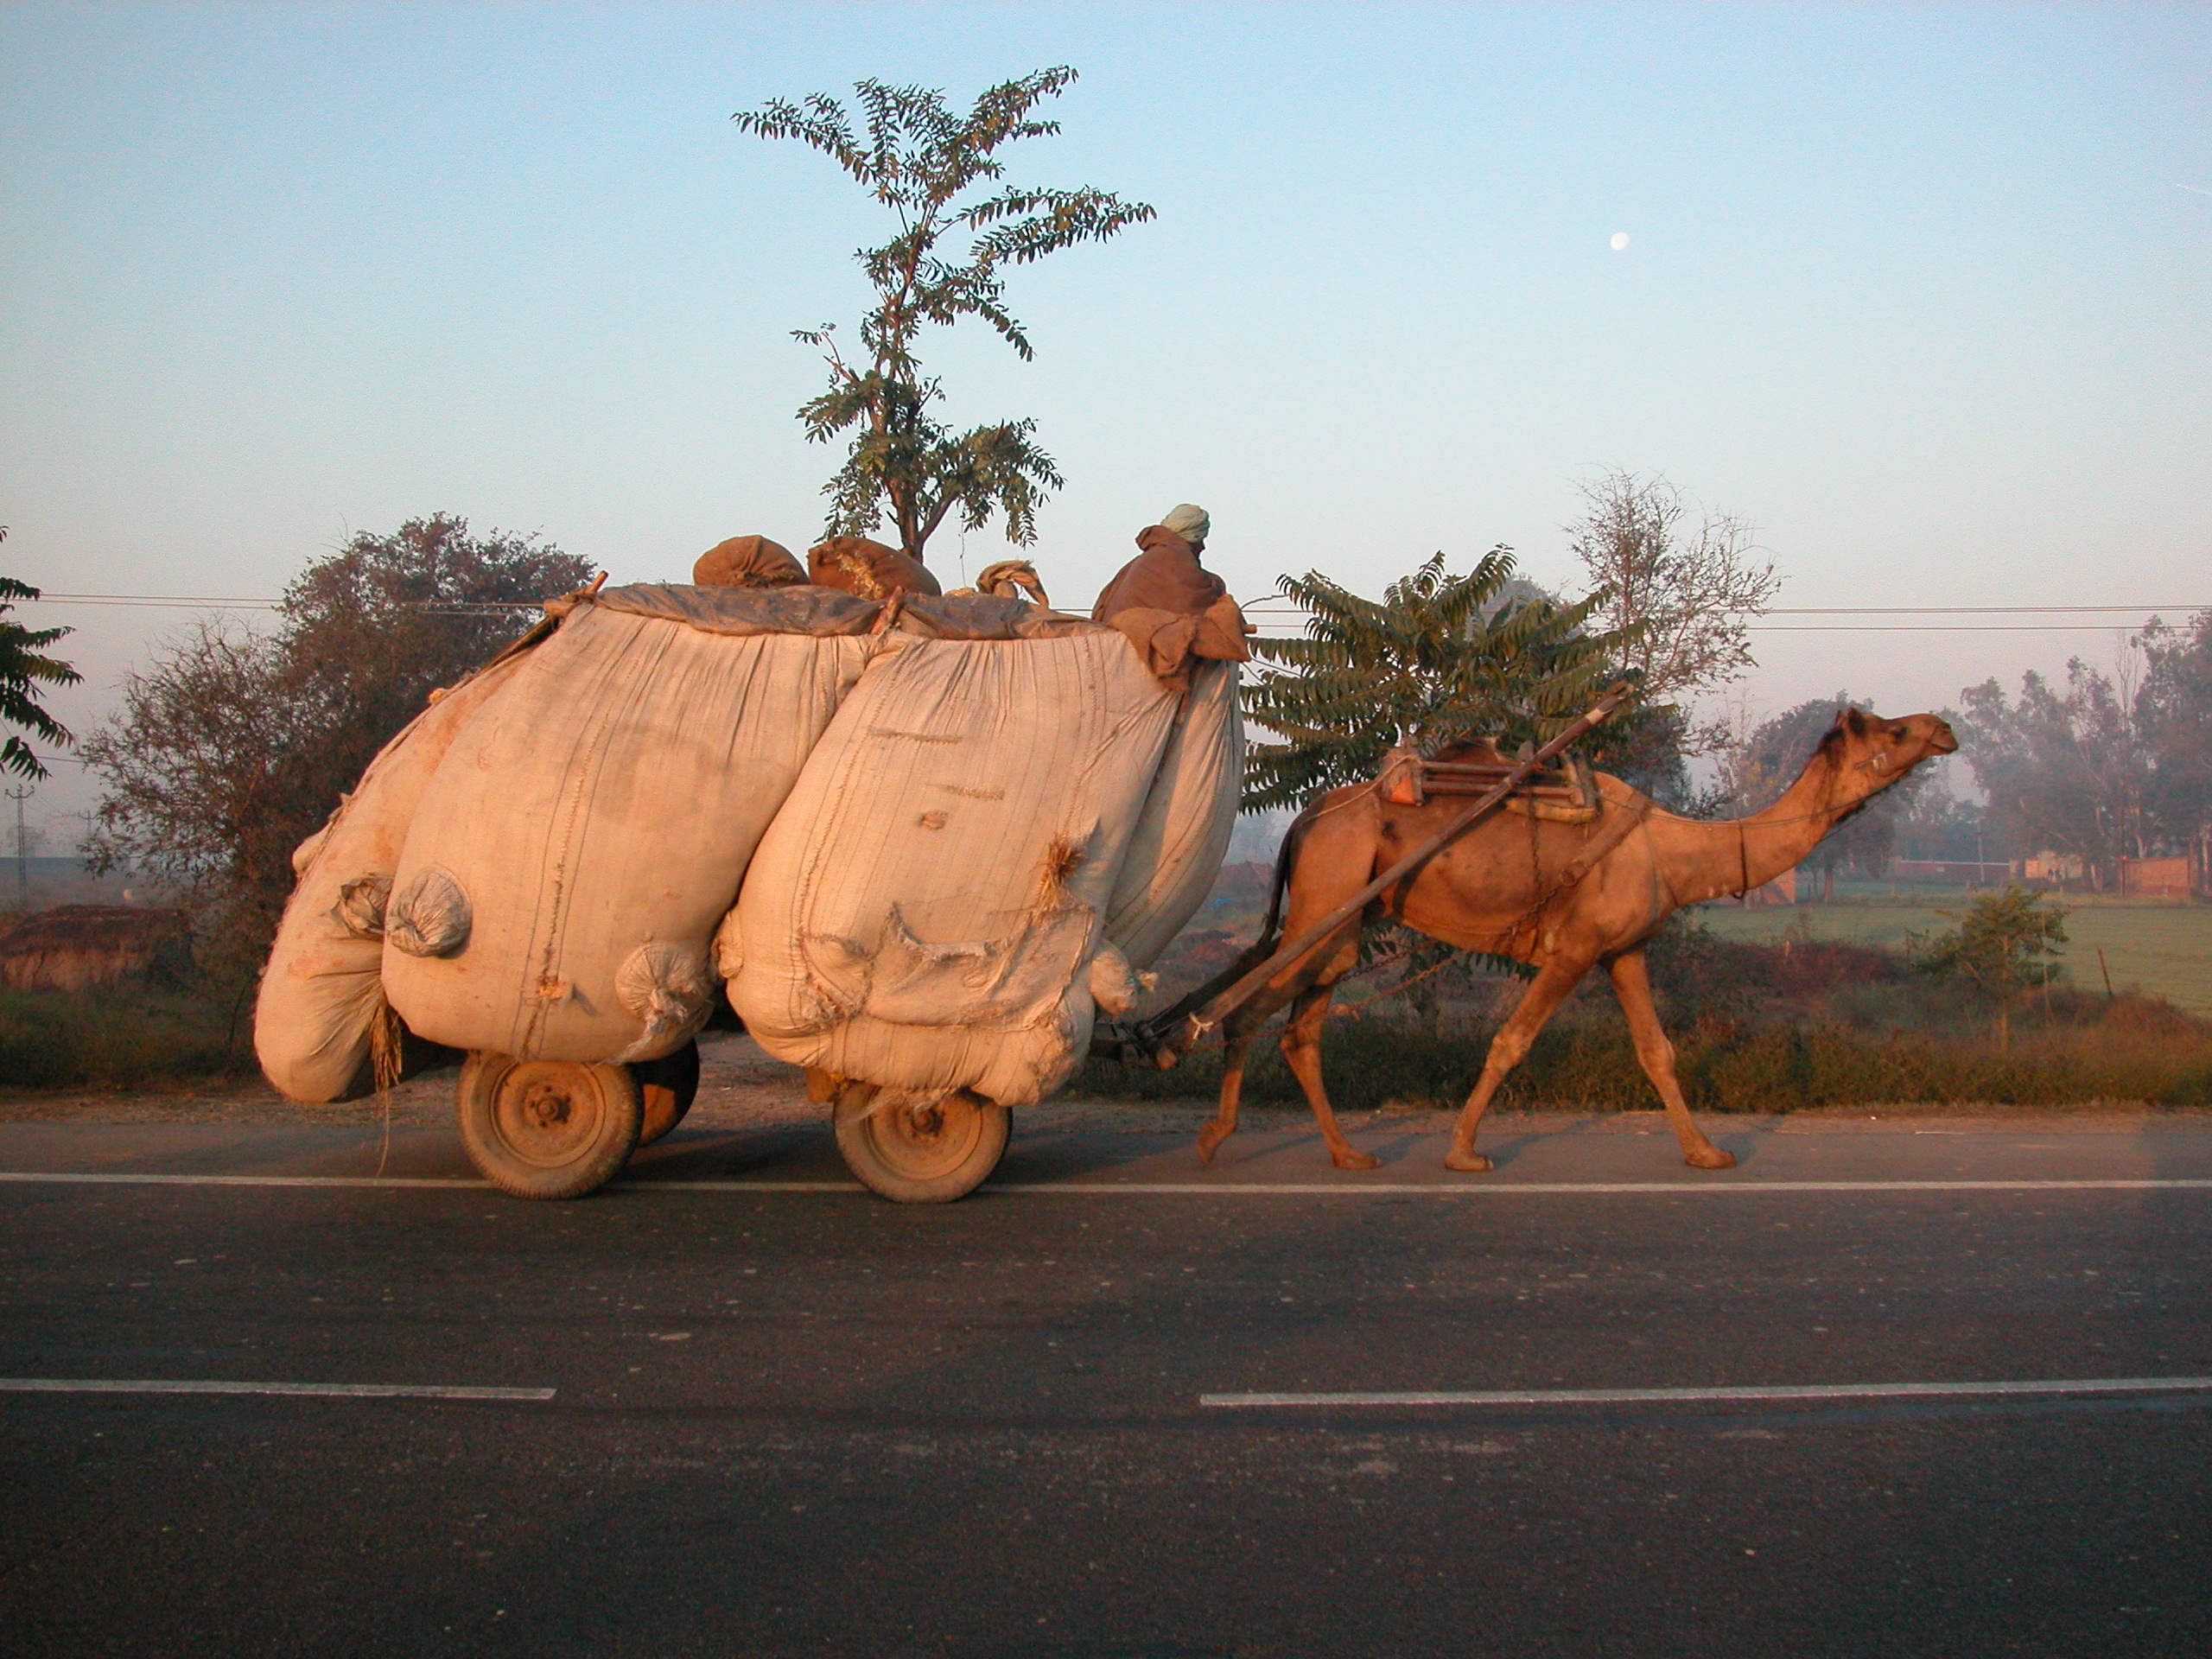
landscape, highway, camel, high, vehicle, sculpture, art, hires, india, views, hi, res, resolution, pack animal, cattle like mammal, horse like mammal